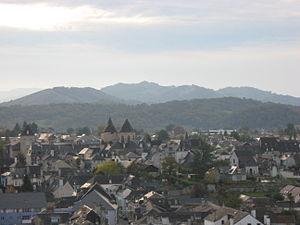
Cathédrale Sainte Marie depuis la promenade ""Bellevue"" à Oloron-Sainte-Marie (Pyrénées Atlantiques) Pyrénées)."